Heraldic badge

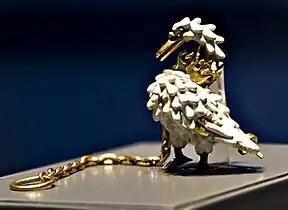
The Dunstable Swan Jewel, a livery badge from about 1400 AD, perhaps of Henry V as Prince of Wales. British Museum

Livery badges were especially common in England from the mid-fourteenth century until about the end of the fifteenth century, a period of intense factional conflict which saw the deposition of Richard II and the Wars of the Roses. A lavish badge like the Dunstable Swan Jewel would only have been worn by the person whose device was represented, members of his family or important supporters, and possibly servants who were in regular very close contact with him. However the jewel lacks the ultimate luxury of being set with gems, for example having ruby eyes, like the lion pendants worn by Sir John Donne and his wife and several examples listed on the 1397 treasure roll of King Richard II. In the "Wilton Diptych", Richard's own badge has pearls on the antler tips, which the angels' badges lack. The white hart in the badge on the Treasury Roll, which the painted one may have copied, had pearls and sat on a grass bed made of emeralds, and a hart badge of Richard's inventoried in the possession of Duke Philip the Good of Burgundy in 1435 was set with 22 pearls, two spinels, two sapphires, a ruby and a huge diamond.